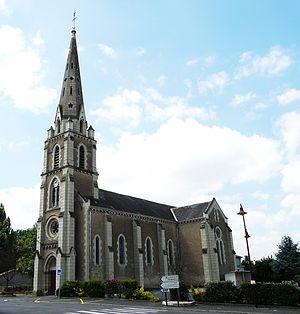
Église de Sainte-Verge
Sainte-Verge est une commune du Centre-Ouest de la France située dans le département des Deux-Sèvres en région Nouvelle-Aquitaine.